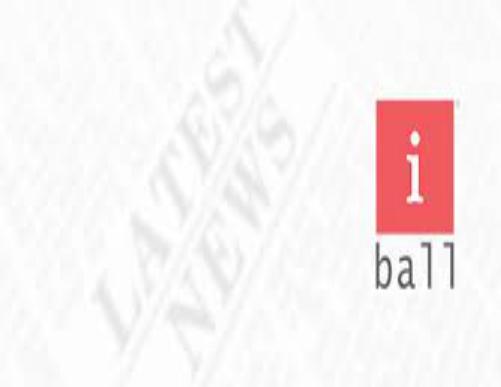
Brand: iBall
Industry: Electronic